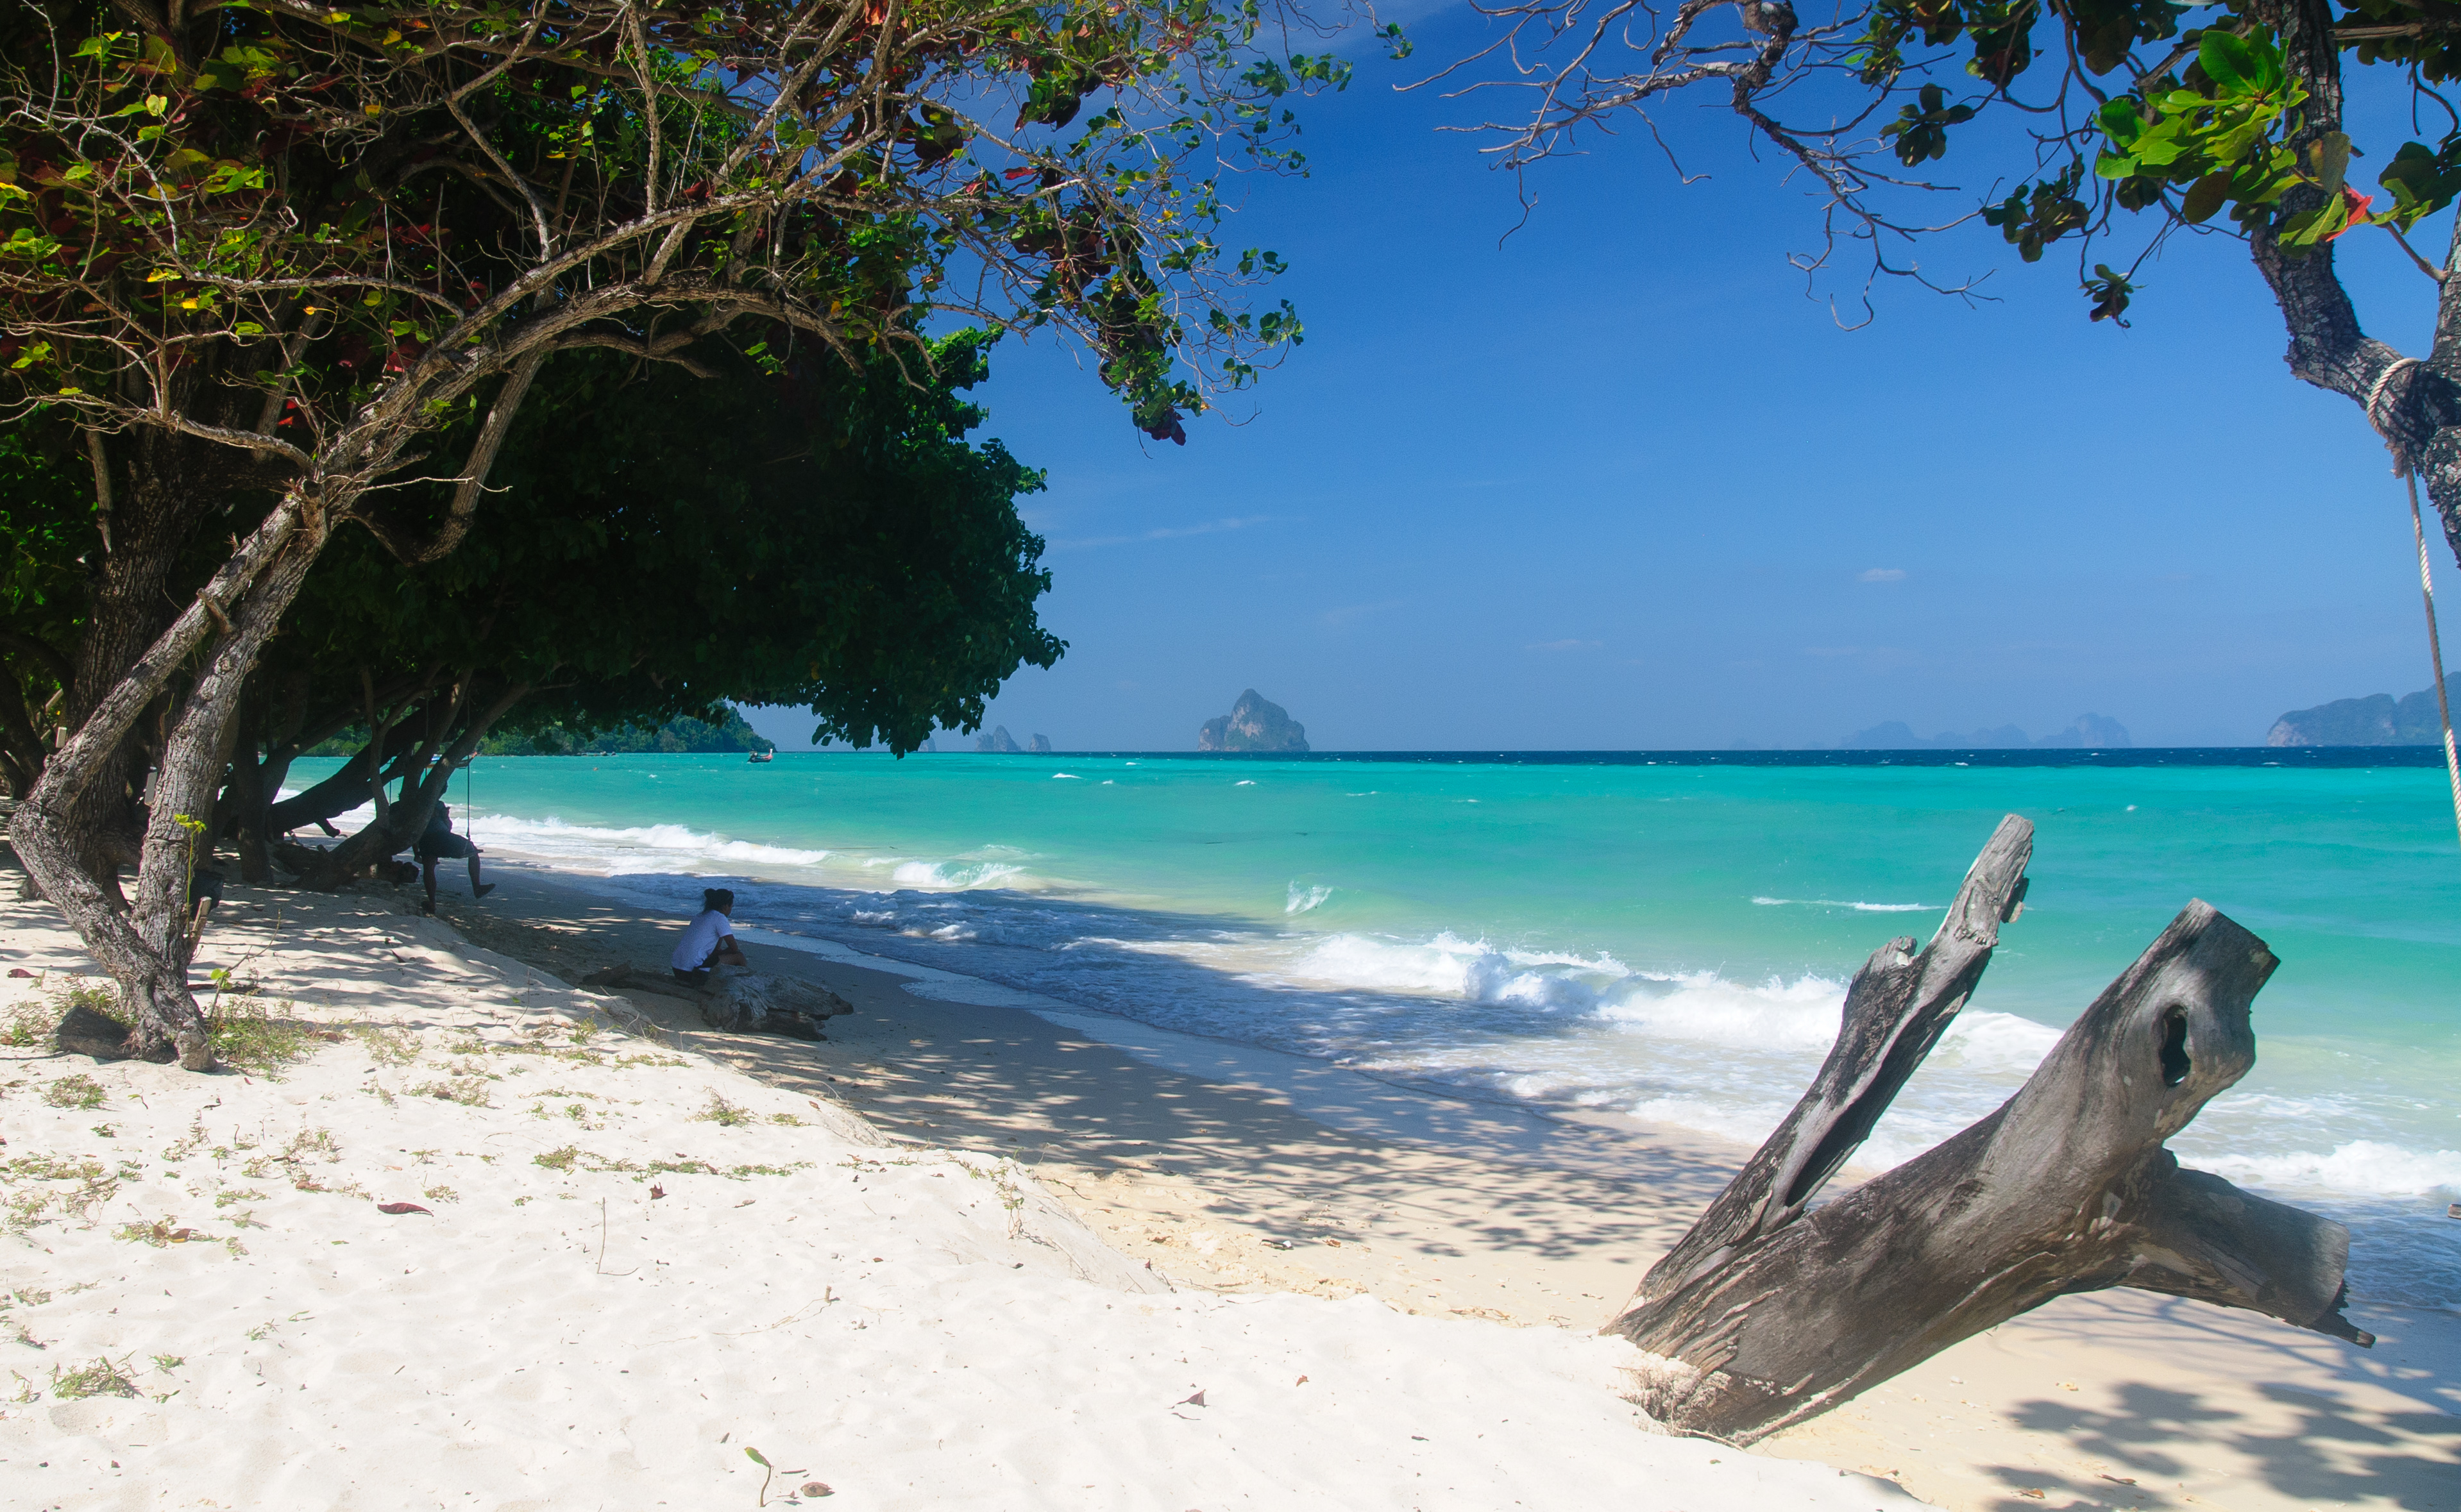
beach, sea, coast, ocean, shore, vacation, lagoon, bay, island, nikon, thailand, body of water, caribbean, tropics, d300, thailandia, kradan, kohkradan, trang, maifat